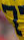
Number: 7